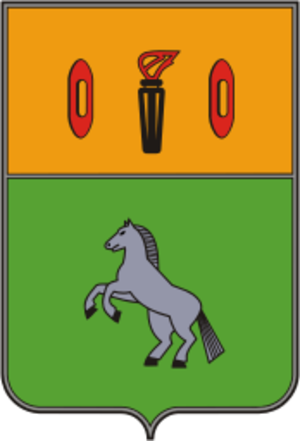
Gavrilov Possad est une ville de l'oblast d'Ivanovo, en Russie, et le centre administratif du raïon de Gavrilov-Possad. Sa population s'élevait à 6 050 habitants en 2014.